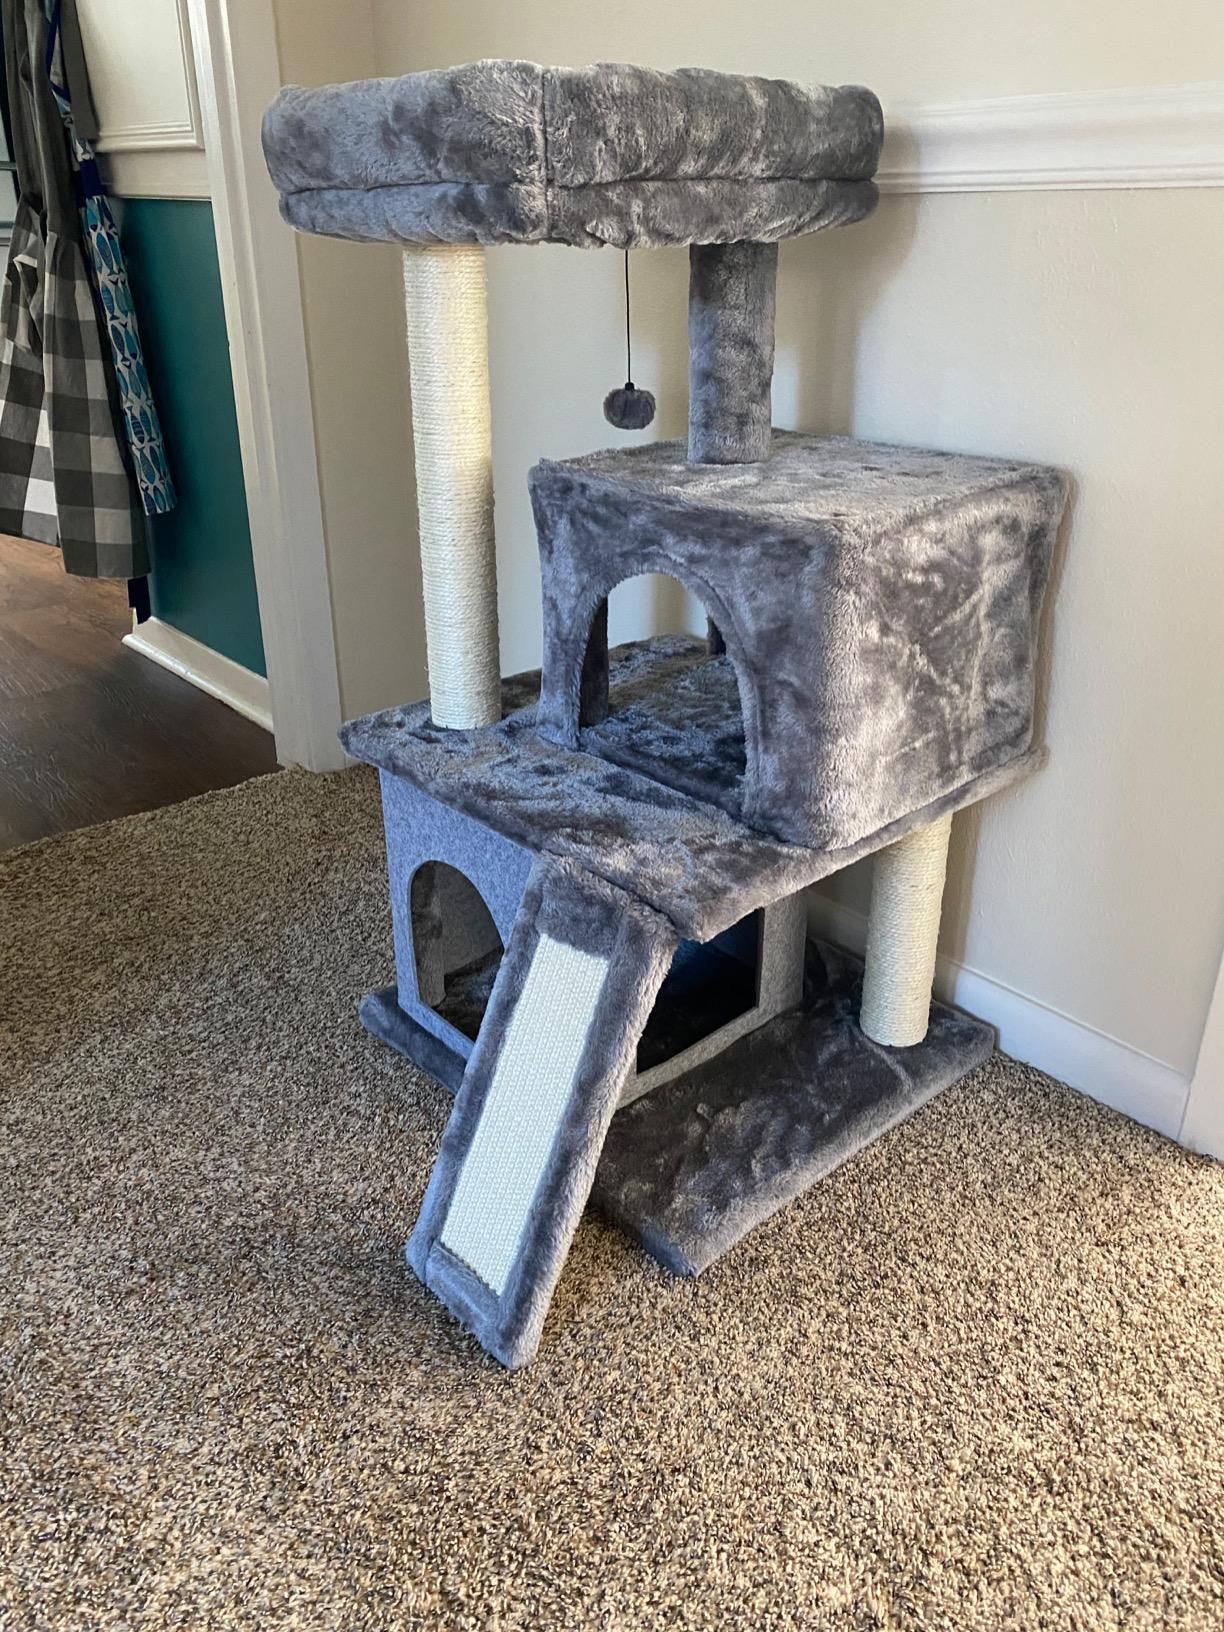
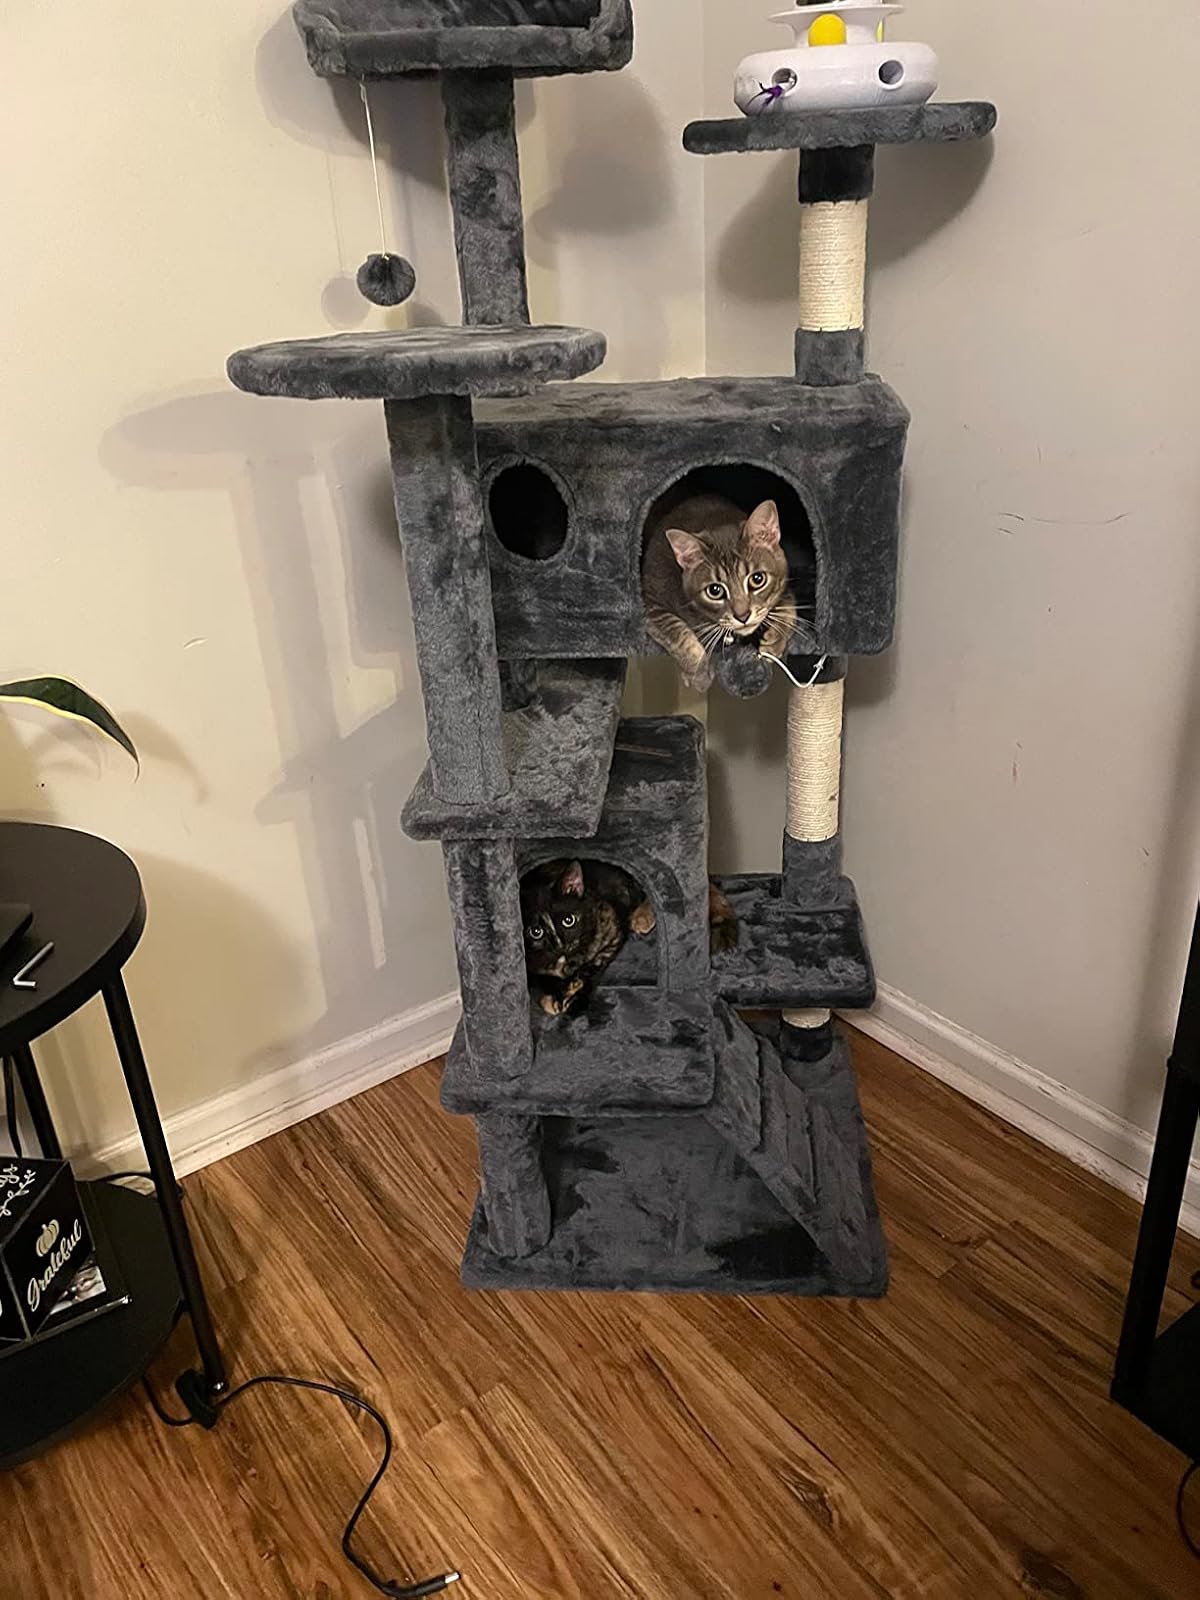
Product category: items_cat tree
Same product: no